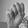
ASL letter: M